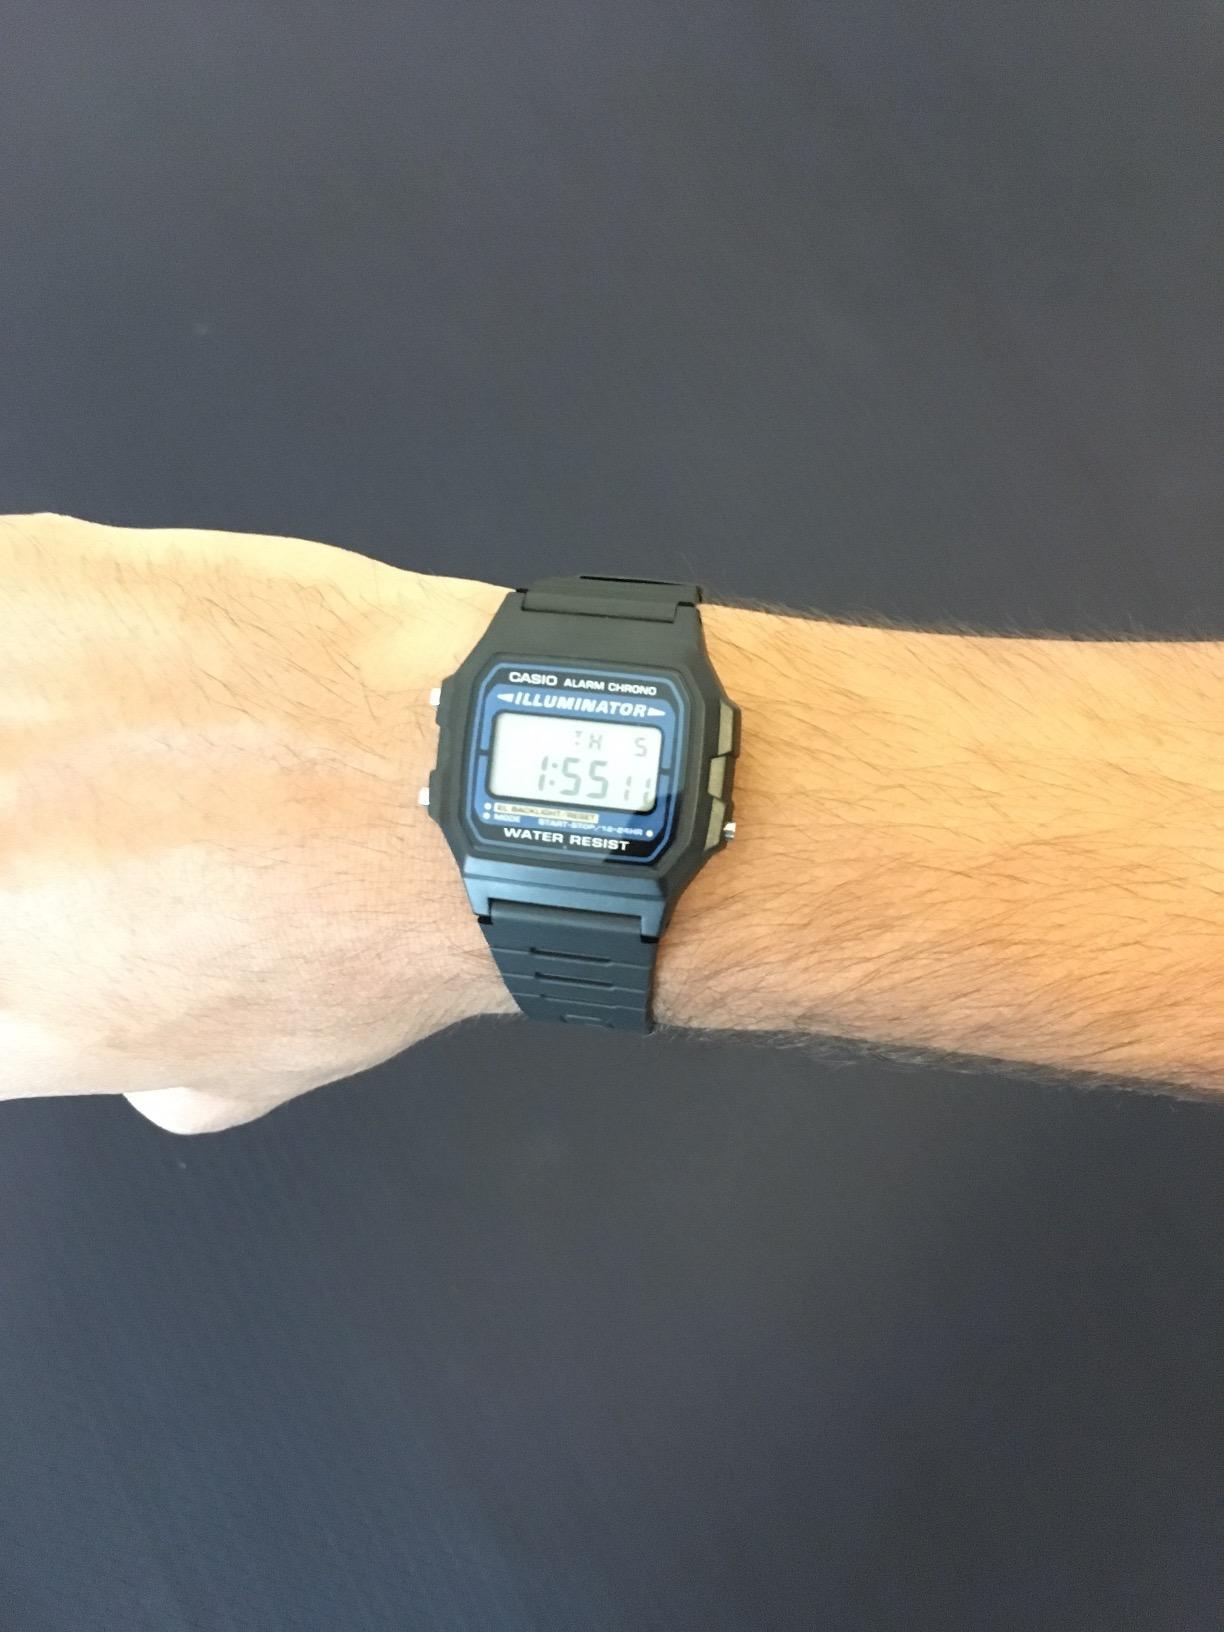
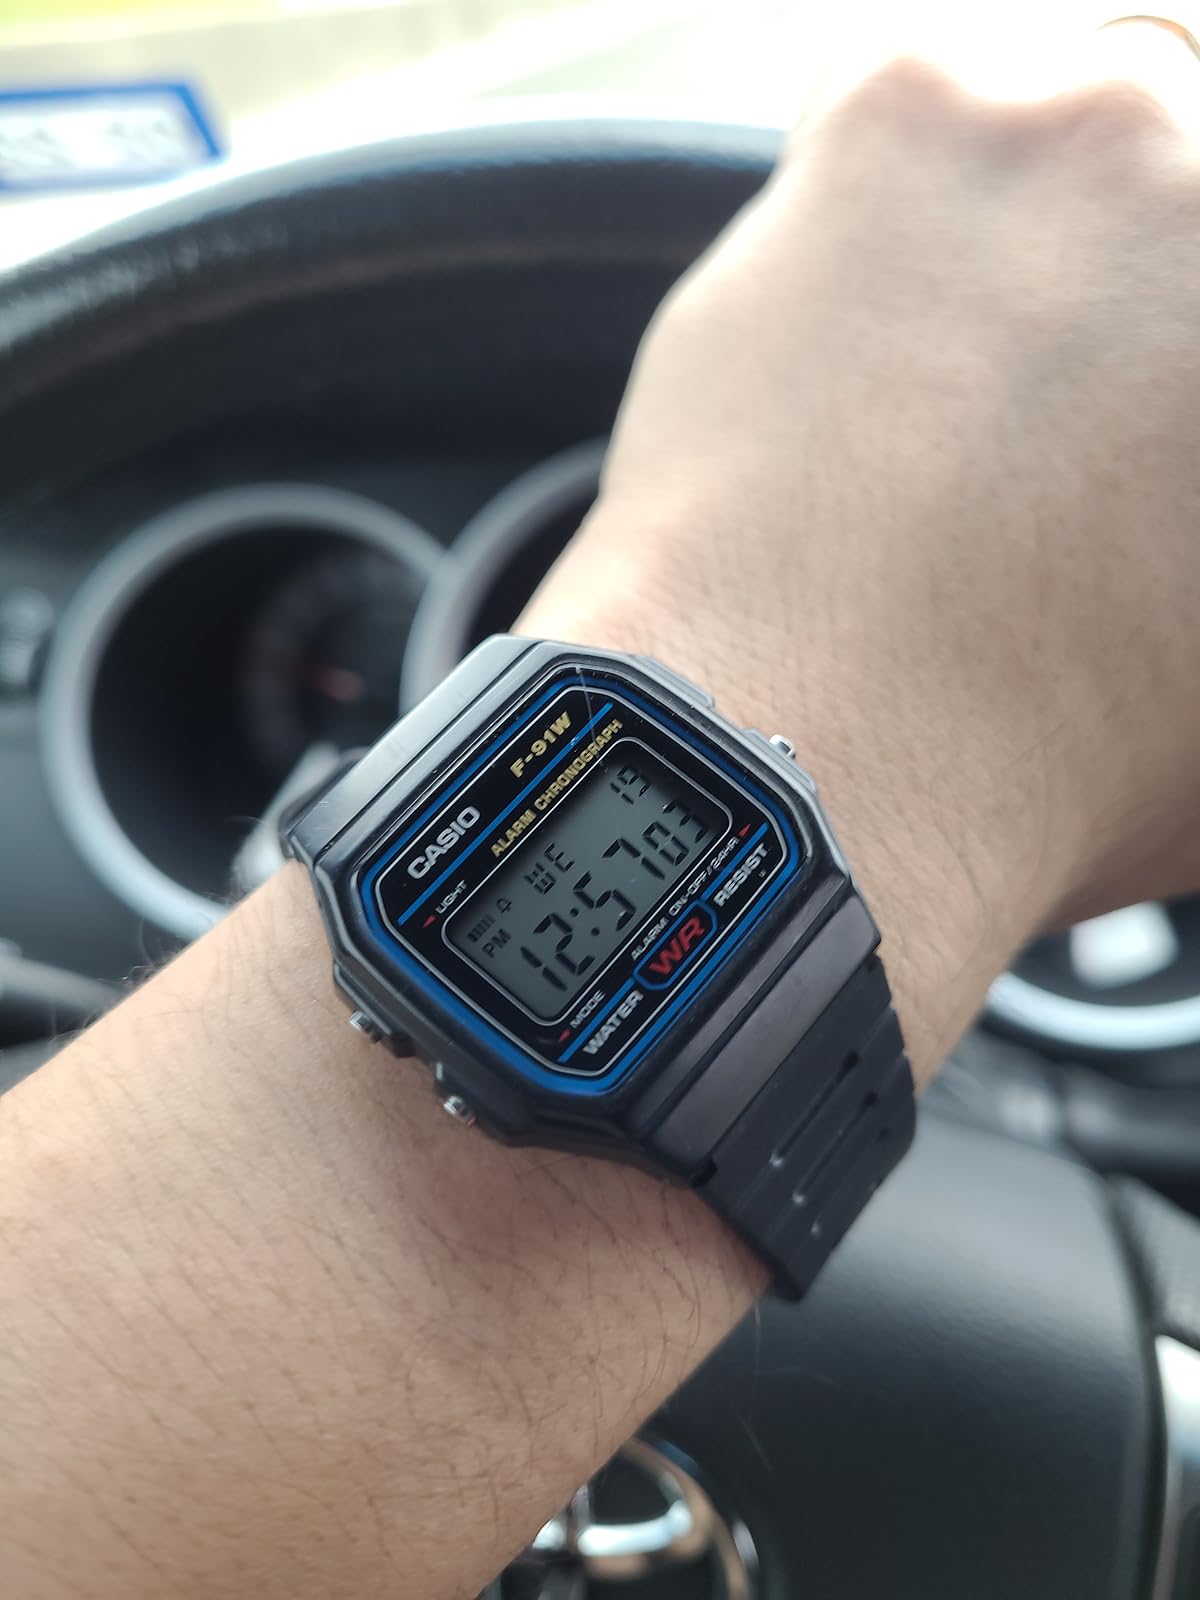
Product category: accessories_watch
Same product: no